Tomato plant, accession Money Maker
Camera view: vertical (180 deg); turntable rotation: 60 degrees
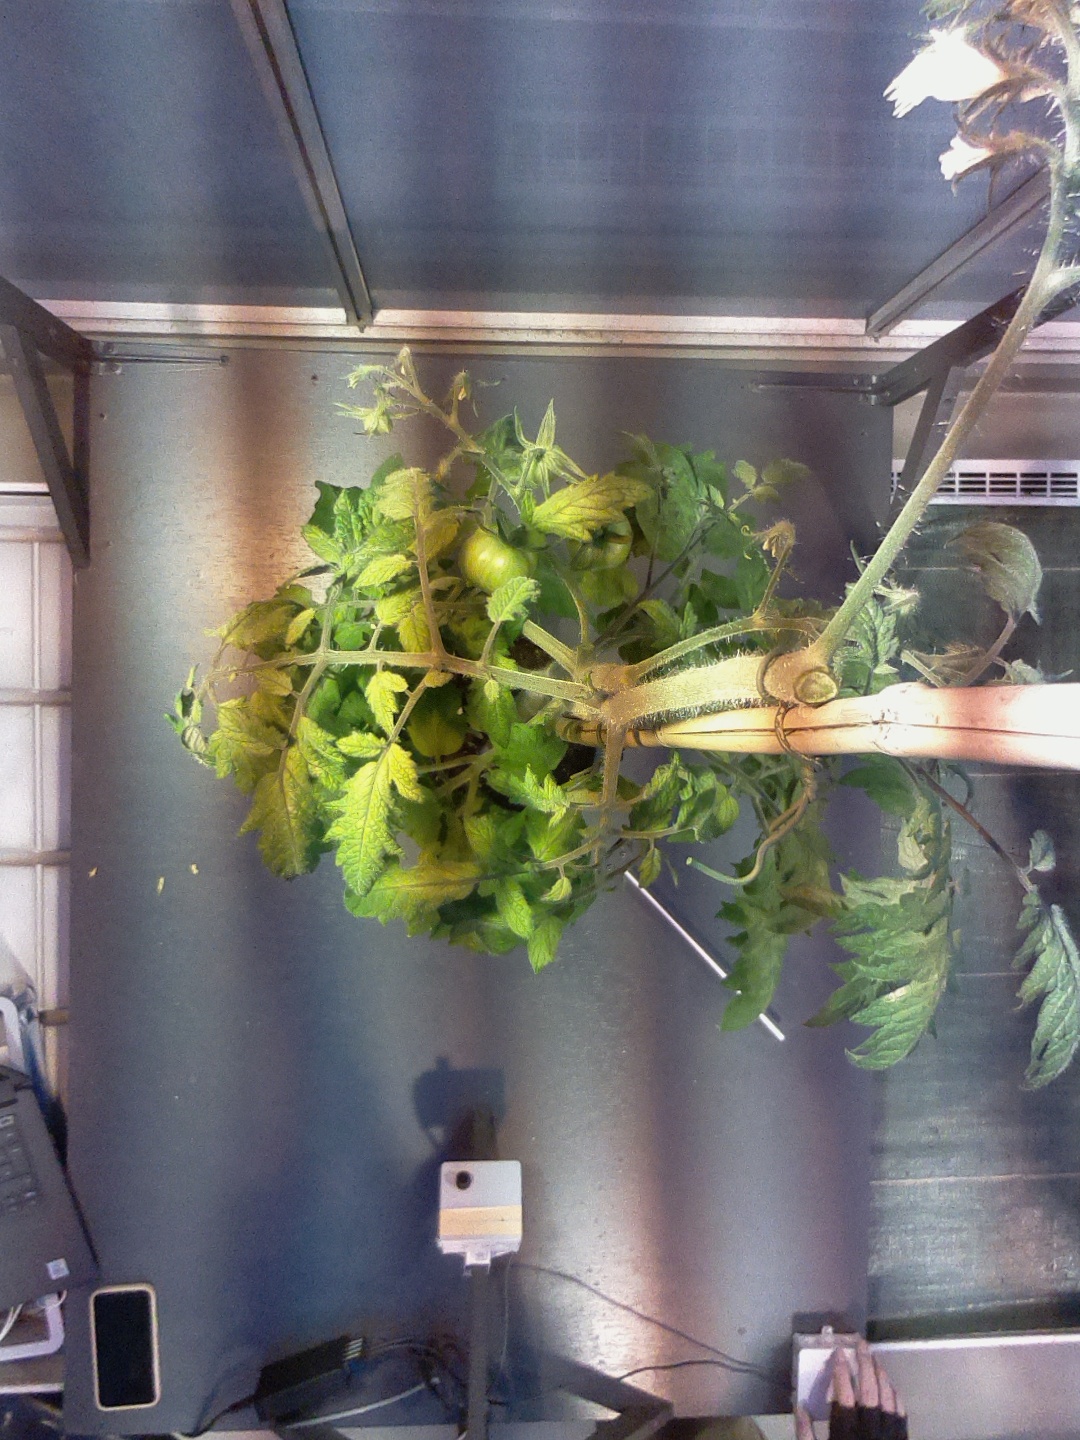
BBCH growth stage 74: 40%-50% of final fruit size